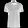
Label: T - shirt / top